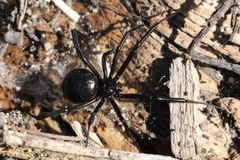
Species: Lactrodectus_hesperus